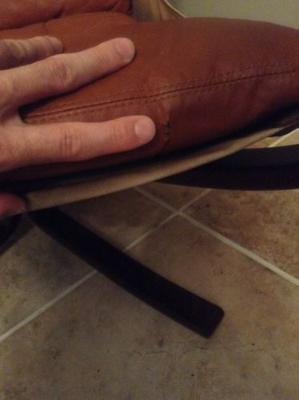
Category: chair